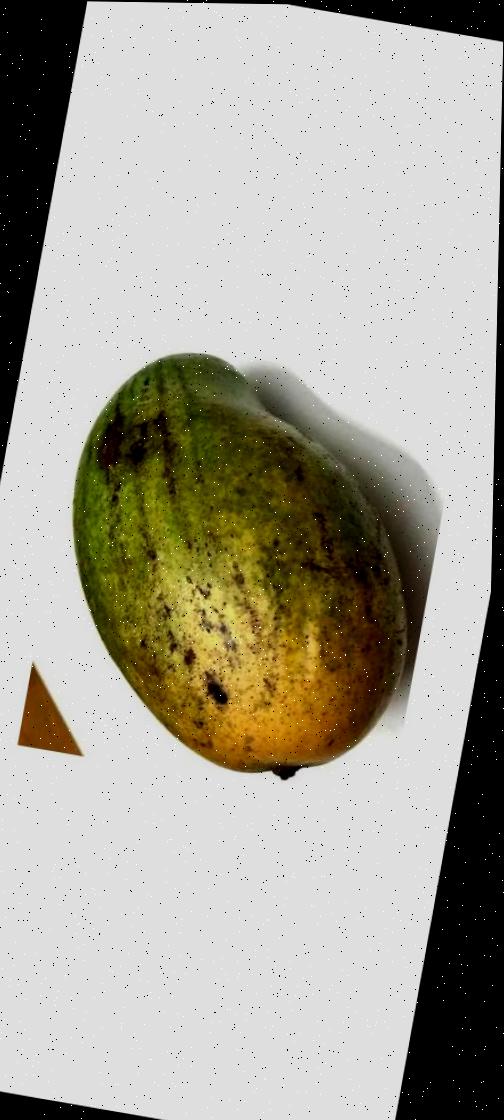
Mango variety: Rupali